2006 Winter Olympics opening ceremony

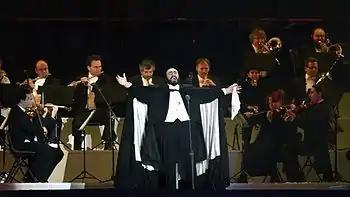
Luciano Pavarotti singing "Nessun dorma", on his last public performance before his death

After the largest curtain yet to be built revealed him on the stage, Italian tenor Luciano Pavarotti, wearing a black cape embroidered with silver Olympic rings, ended the ceremony by singing Giacomo Puccini's well-known aria "Nessun Dorma" from the opera "Turandot", which ends with the victorious line "At dawn, I shall win!" Pavarotti's performance caused NBC Olympic commentator Brian Williams to proclaim "And the master brings the house down." Indeed, the tenor's performance received the longest and loudest ovation of the opening ceremony from the international crowd. This would prove to be Pavarotti's final public performance of his signature aria.